U.S. Route 40

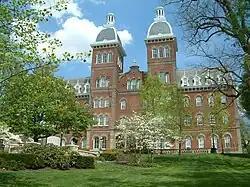
US 40 passes Washington & Jefferson College in the city of Washington, Pennsylvania

US 40 enters Pennsylvania at West Alexander. It closely parallels I-70 from West Virginia until it reaches Washington where it follows Chestnut St, Jefferson Avenue and Maiden Street. In Washington, US 40 passes to the south of Washington & Jefferson College. Following Maiden Street out of town, the road turns southeast toward the town of California. A short limited access highway in California and West Brownsville provides an approach to the Lane Bane Bridge across the Monongahela River. From here, the road continues southeast to Uniontown.